Selected Letters of H. P. Lovecraft I (1911–1924)

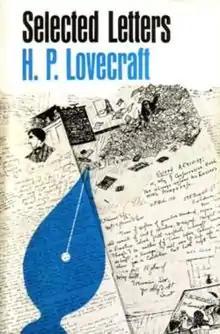
Dust-jacket by Ronald Rich and Gary Gore for "Selected Letters I (1911-1924)"

Selected Letters I, 1911-1924 is a collection of letters by H. P. Lovecraft. It was released in 1964 by Arkham House in an edition of 2,504 copies. It is the first of a five volume series of collections of Lovecraft's letters and includes a preface by August Derleth and Donald Wandrei.